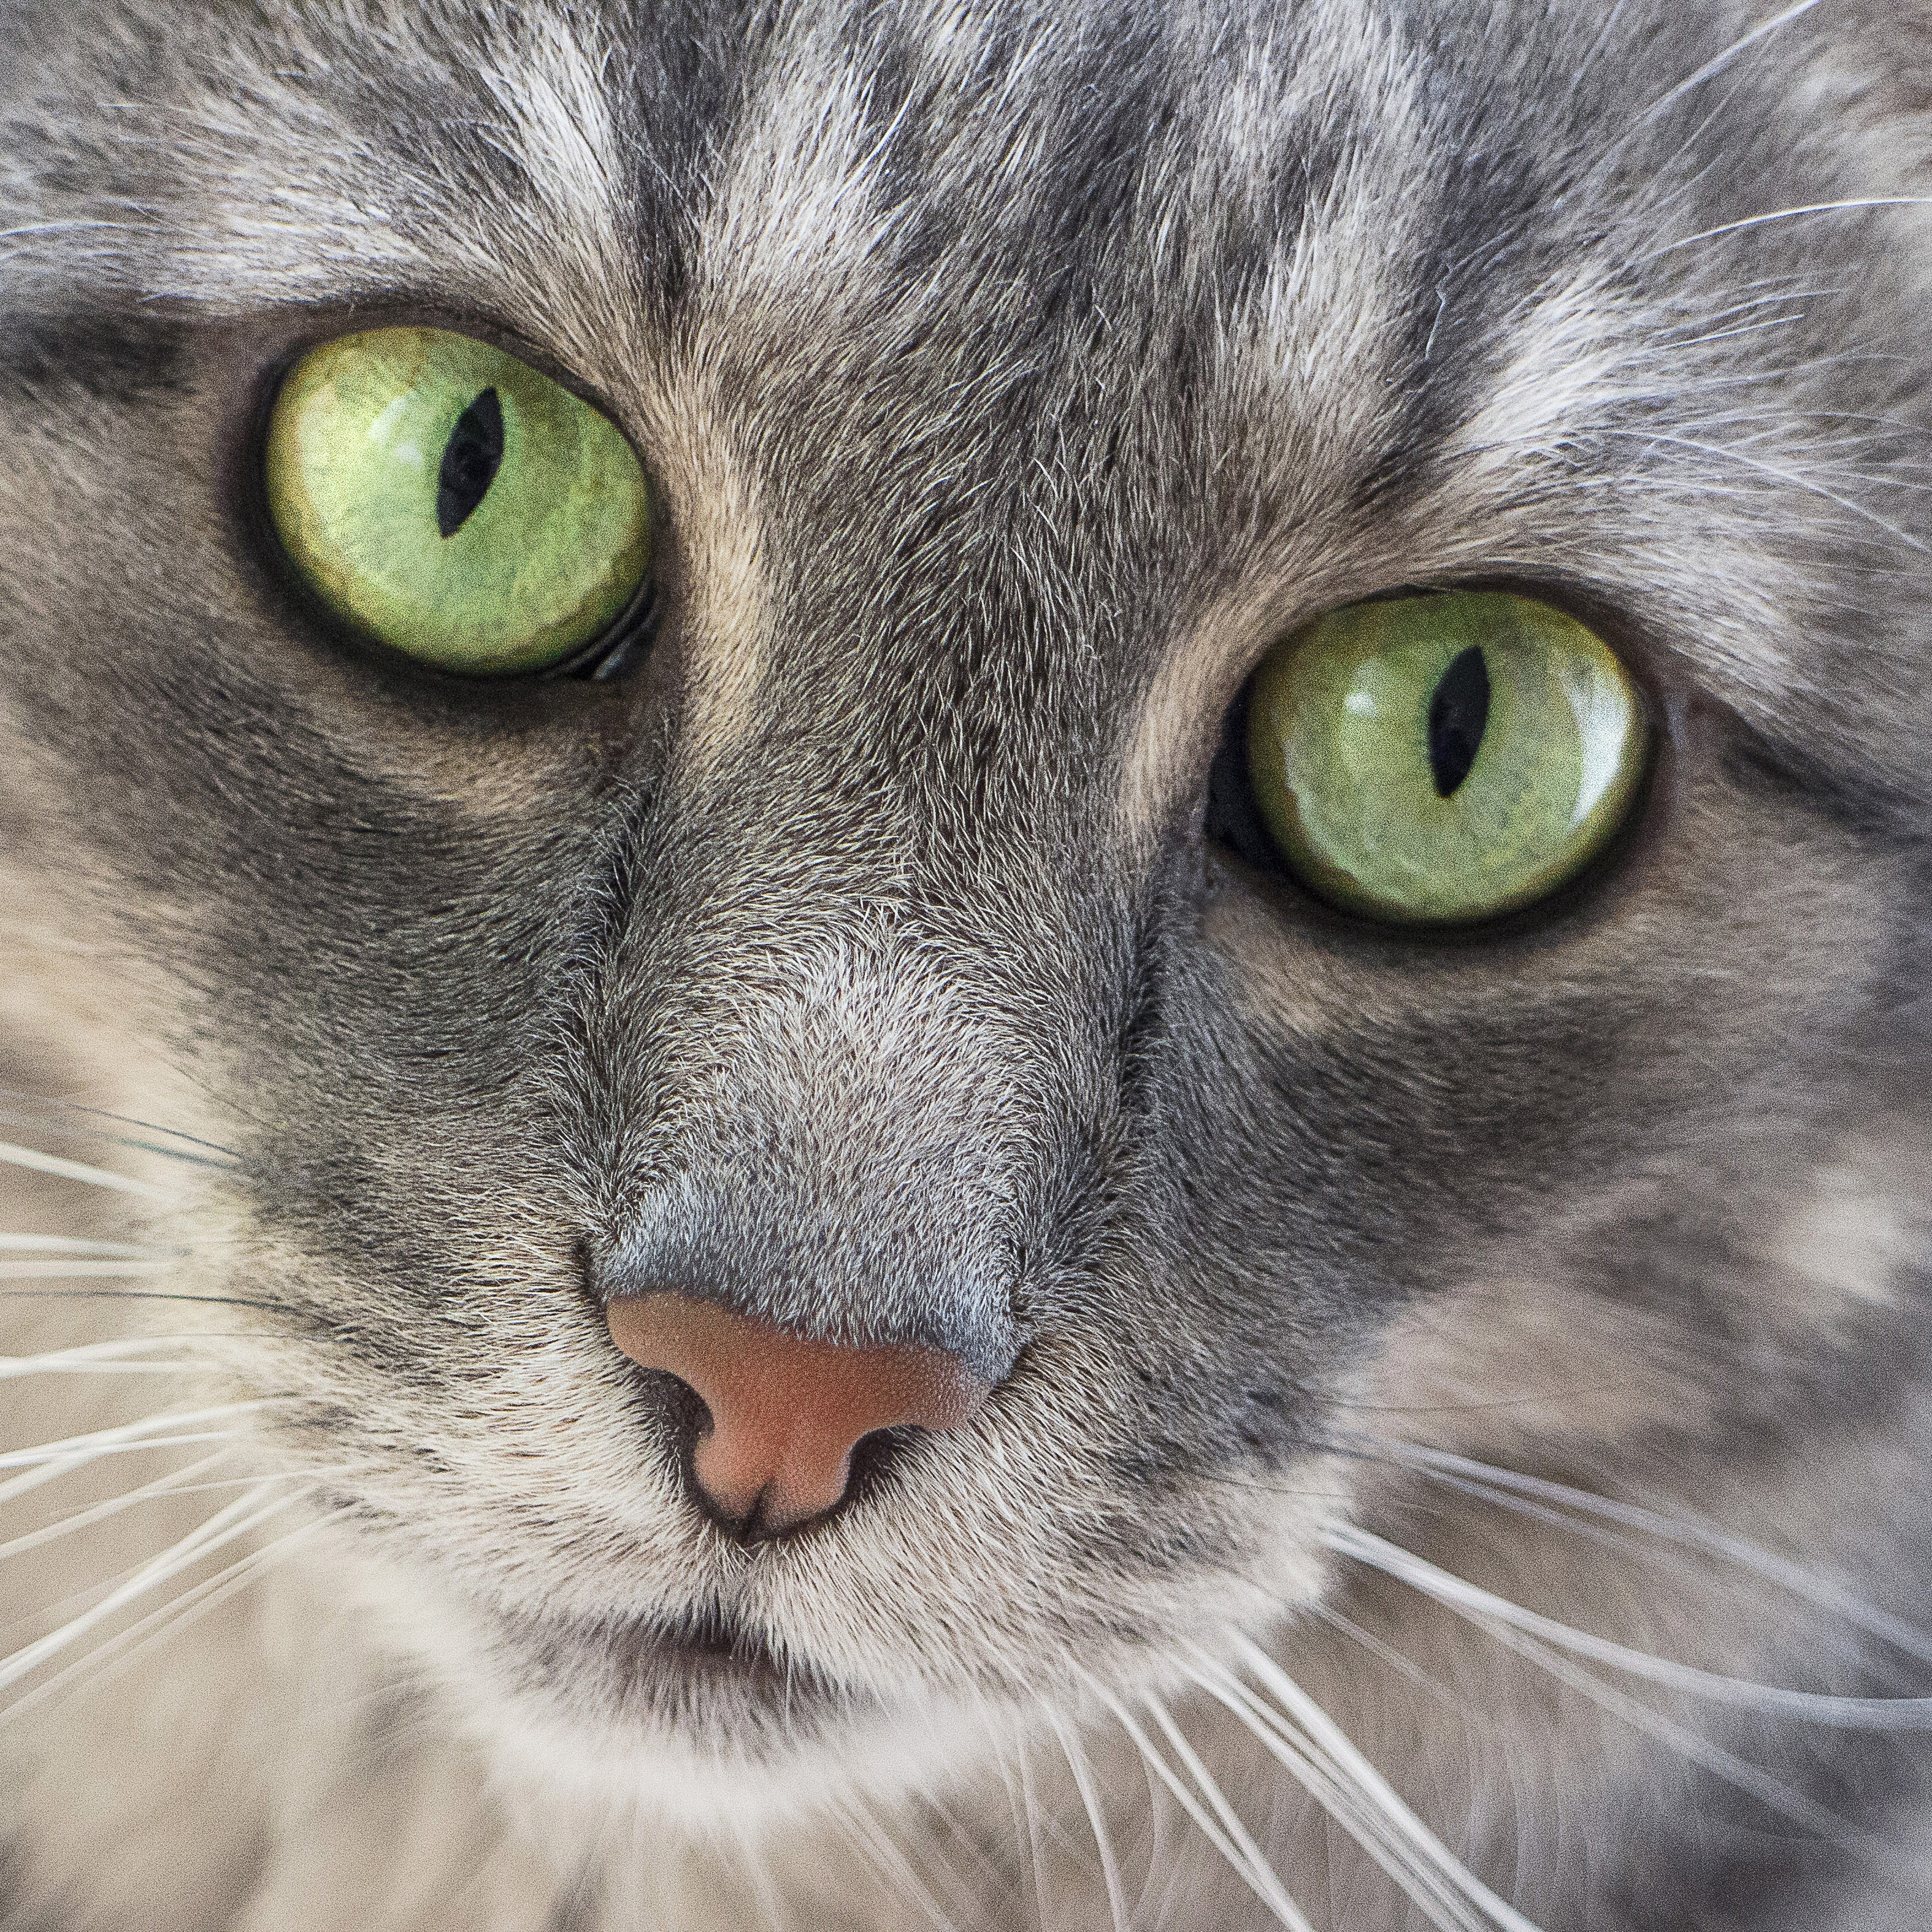
animal, cute, pet, portrait, cat, mammal, fauna, close up, nose, whiskers, snout, eye, adidas, head, vertebrate, mieze, cat's eyes, tabby cat, green eyes, european shorthair, russian blue, wild cat, korat, small to medium sized cats, cat like mammal, carnivoran, nebelung, domestic short haired cat